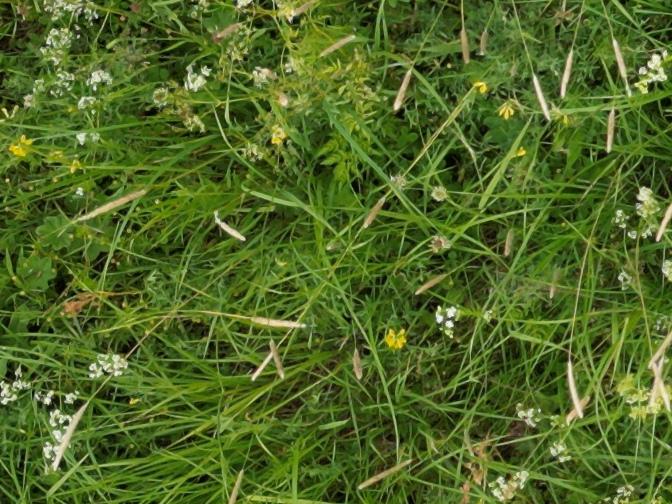
Flowers visible: yarrow flowers, yarrow flowers, yarrow flowers, yarrow flowers, yarrow flowers